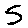
Label: 5